Sternberg, Mecklenburg-Vorpommern

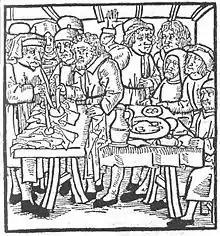
Image of Sternberg Jews carrying out host desecration

The town of Sternberg was founded during the Ostsiedlung by duke Pribislaw I, who chartered the town with German town law in 1248. In the vicinity of the town are the remains of three earlier, Slavic settlements (near Groß Raden and Sternberger Burg within the current city limits, and near Groß Görnow). The Slavic settlement and ramparts near Groß Raden have been excavated and reconstructed and serve as a well-known open-air museum for the Slavic era.